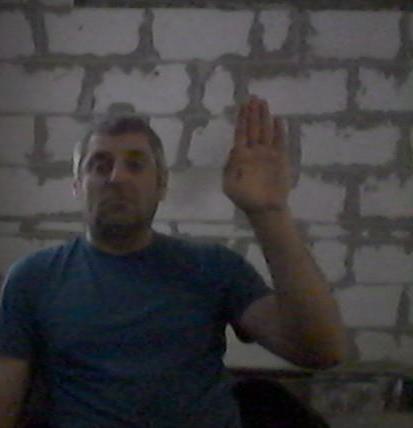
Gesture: stop